Paul Dardé

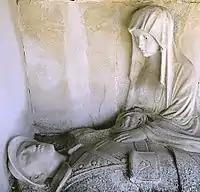
Part of war memorial at Soubès

This war memorial features a beautiful work by Dardé featuring a young woman weeping over a dead soldier. A complete contrast with the composition at Clermont-l'Hérault!